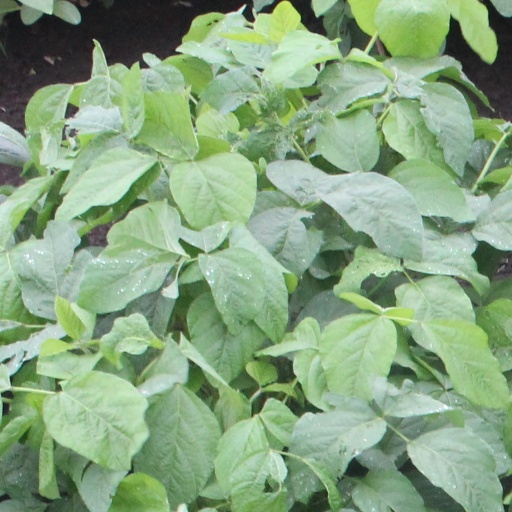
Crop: soybean